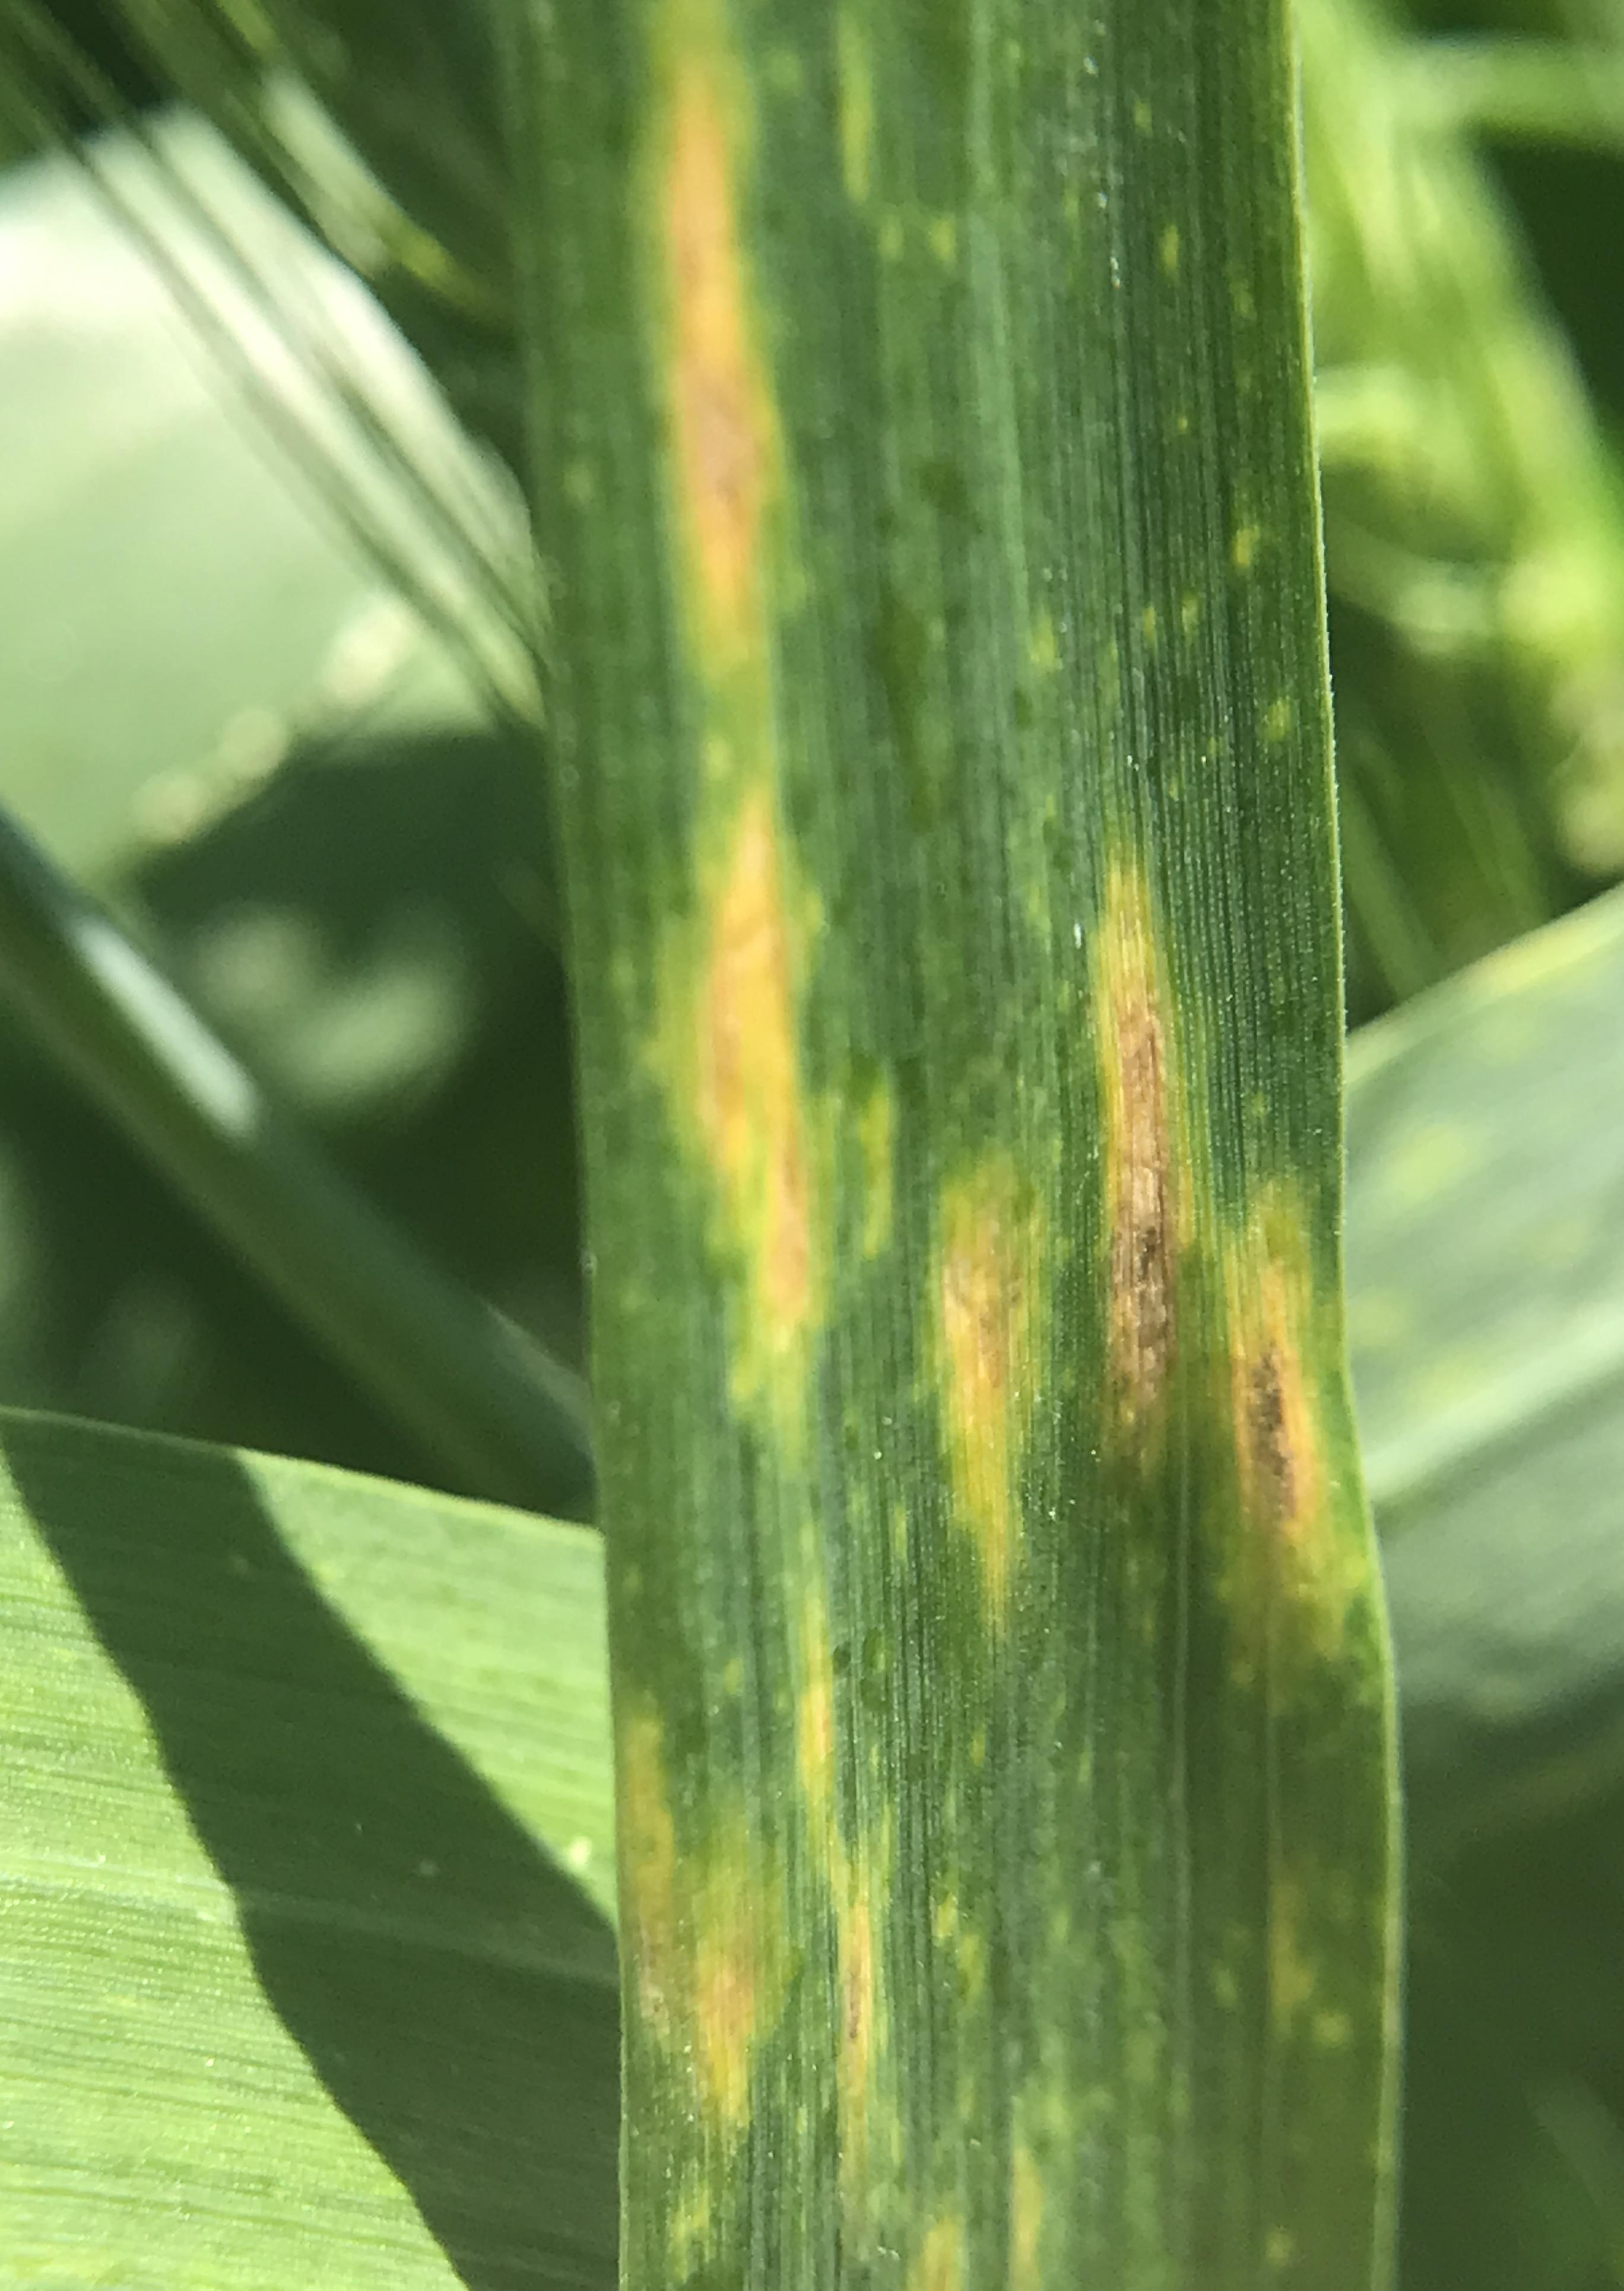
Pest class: cereal_grass_aphid